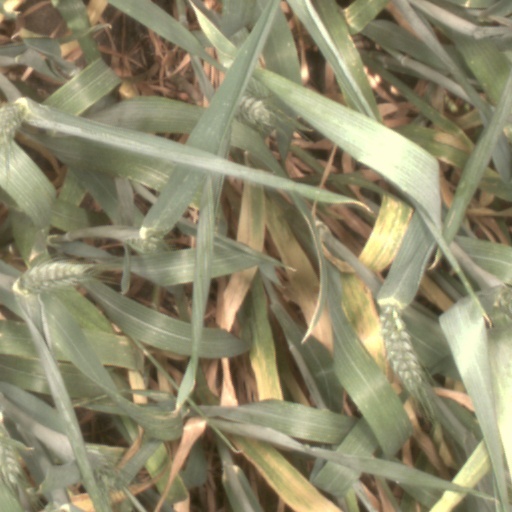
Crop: wheat